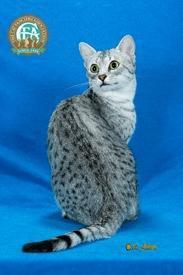
Egyptian Mau